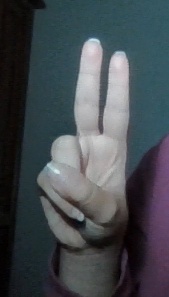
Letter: taa